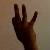
The image shows a hand gesture representing the number 9 in Indian Sign Language.